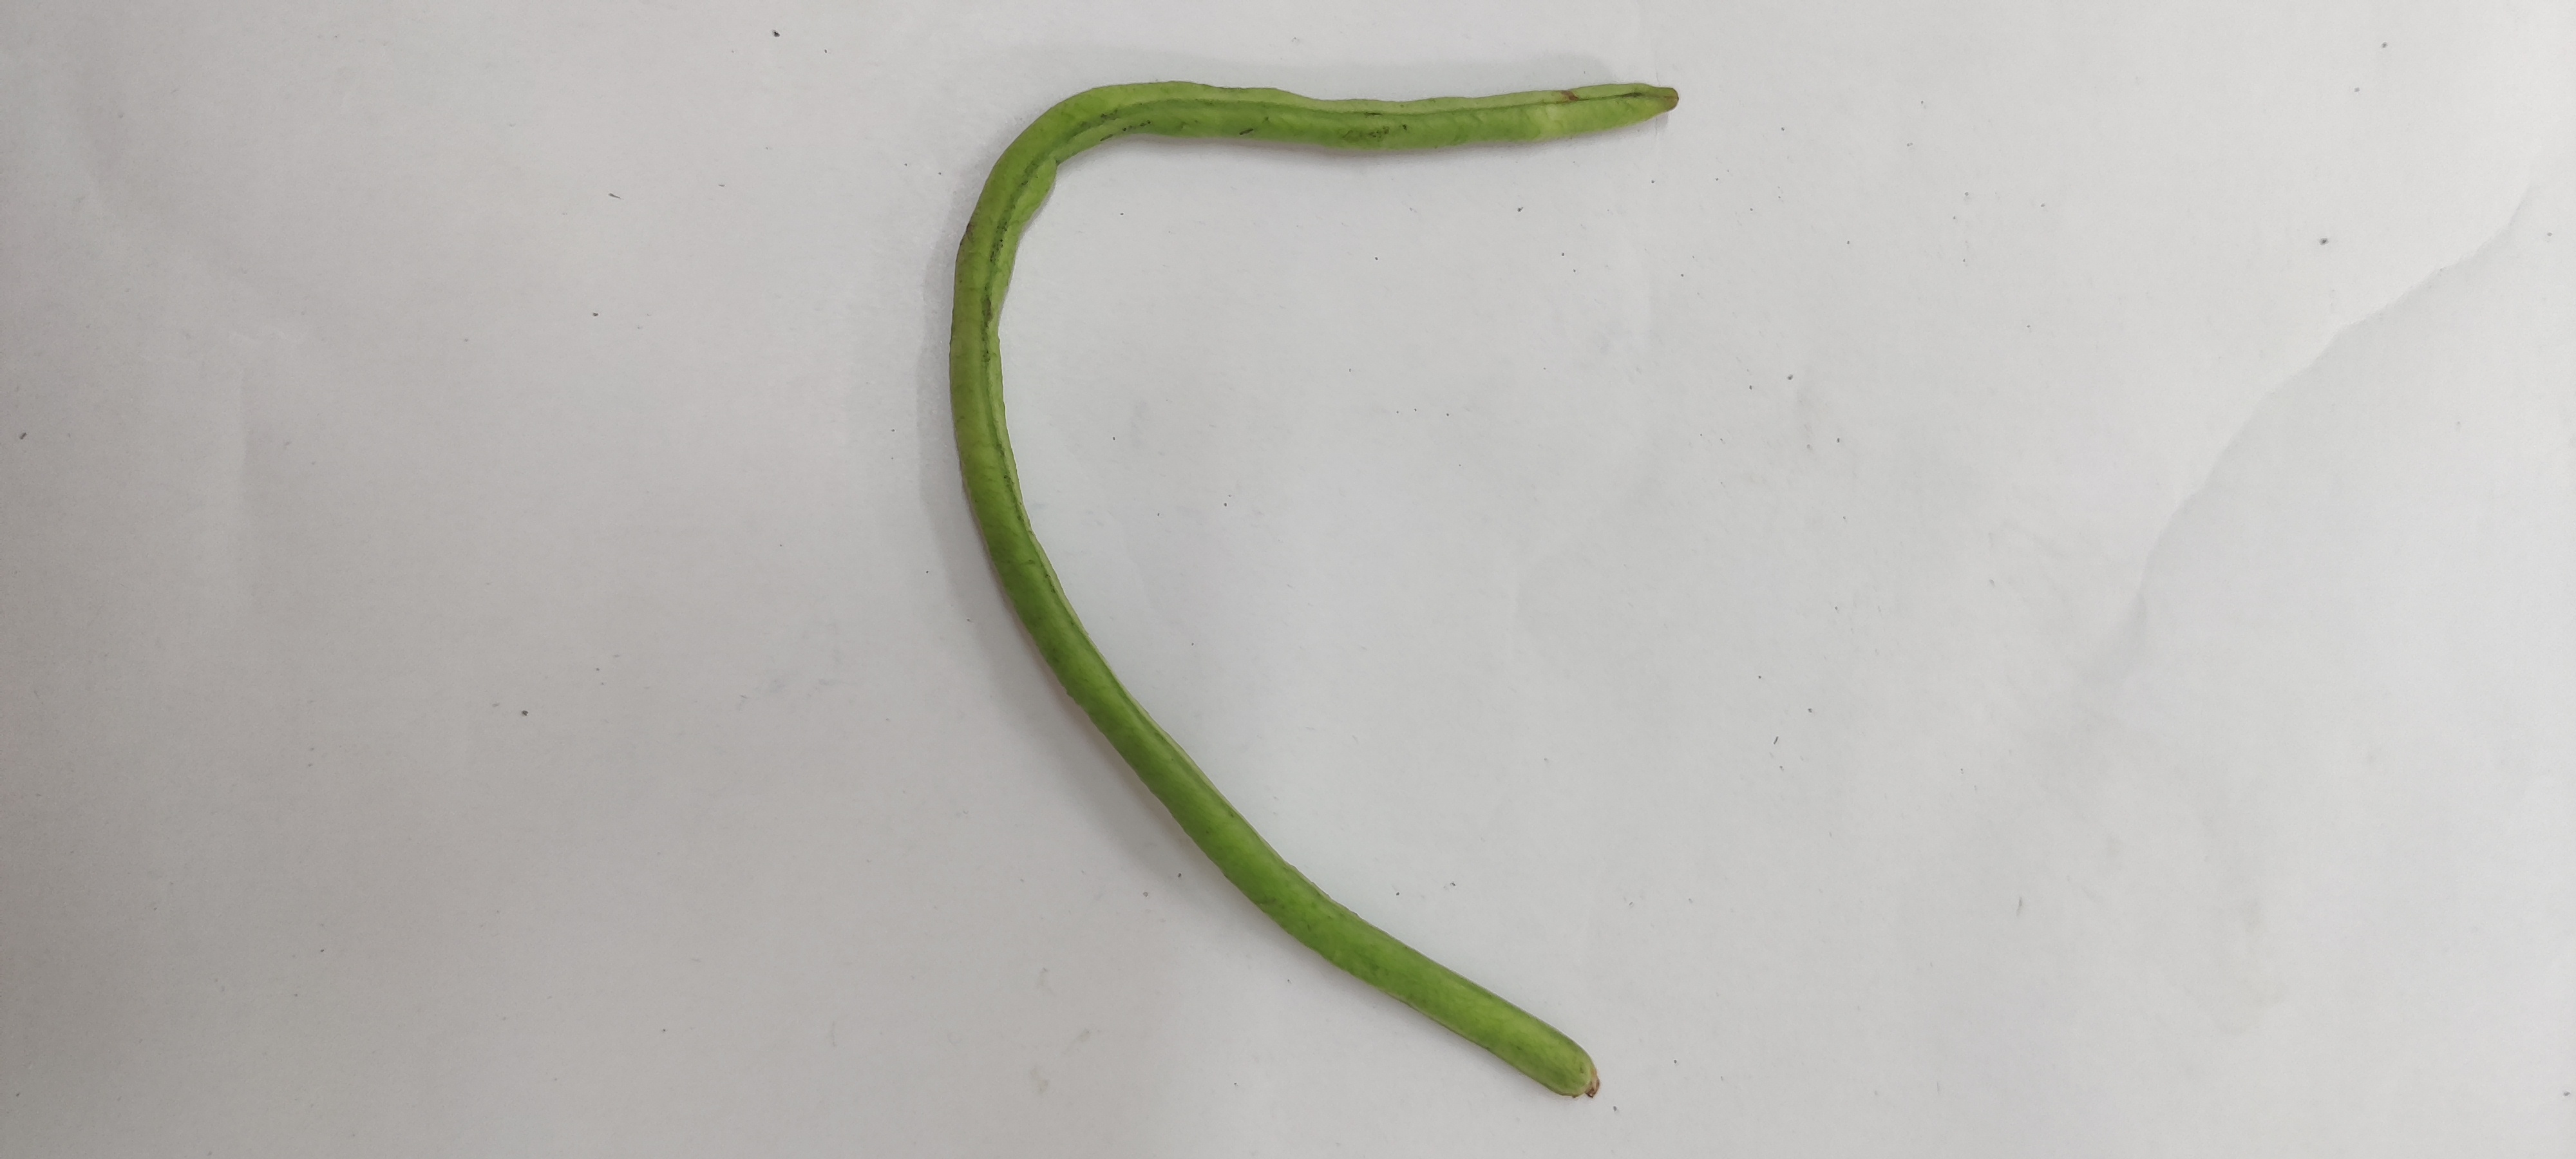
Crop: Cowpea
Condition: Severely Damaged